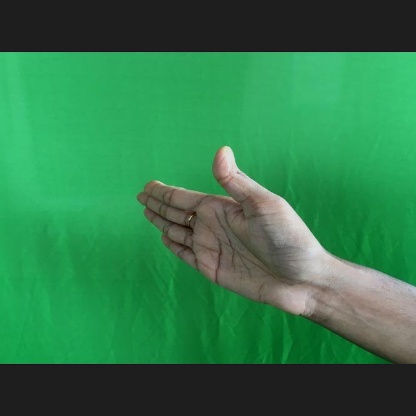
Mudra: Ardhachandran